Amanecer (film)

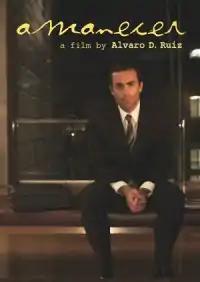
Promotional poster for "Amanecer"

Amanecer is a 2009 short film written and directed by Alvaro D. Ruiz, produced by Ulysses Oliver and Luci Temple of Marshmallow Productions. It is a Spanish-language drama set in Sydney, Australia.